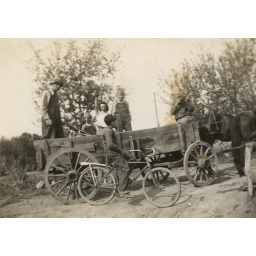
left to right J.C. Harry Mary Ralph in the wagon QUEENIE the horse Roy on the bike on the Hale farm